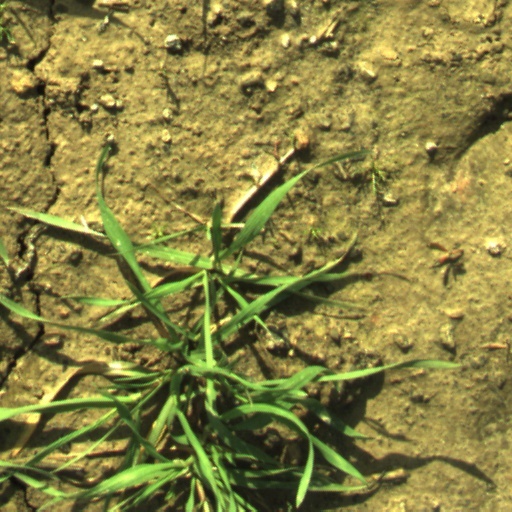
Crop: wheat